Radioaktiva räker

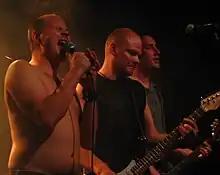
Radioaktiva räker 2009.

Radioaktiva räker was a Swedish trallpunk band, formed in Hofors in 1991. The first line up was Johan Anttila, Daniel Torro, Jonas Lund and Mattias Johansson. In the summer of 1992 they were signed to the record label Beat Butchers. During the 1990s Radiaktive räker was one of the biggest punk bands in Sweden. Daniel Torro was later replaced by Jimmy Petterson. Radioaktiva räker split up 2003 after releasing an album called Finito and playing a summer tour.